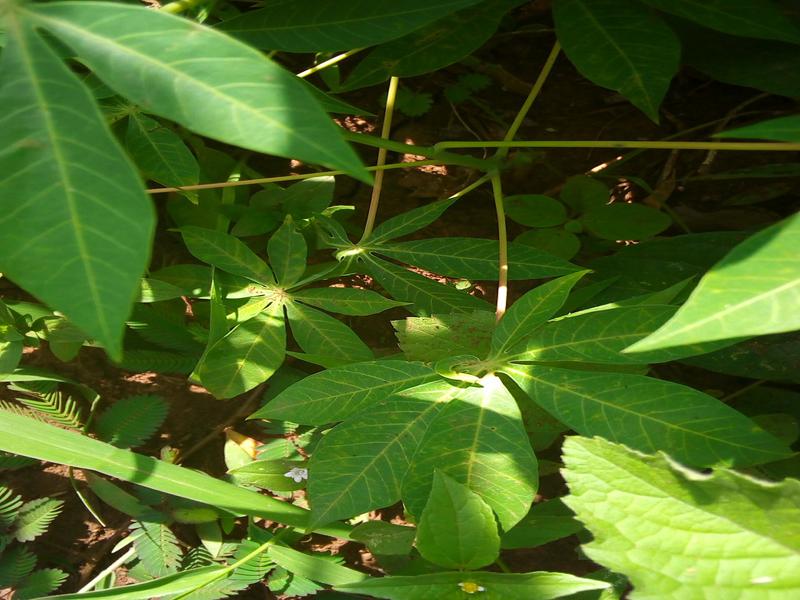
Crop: cassava
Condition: brown_streak_disease